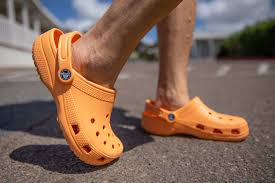
Label: Clog